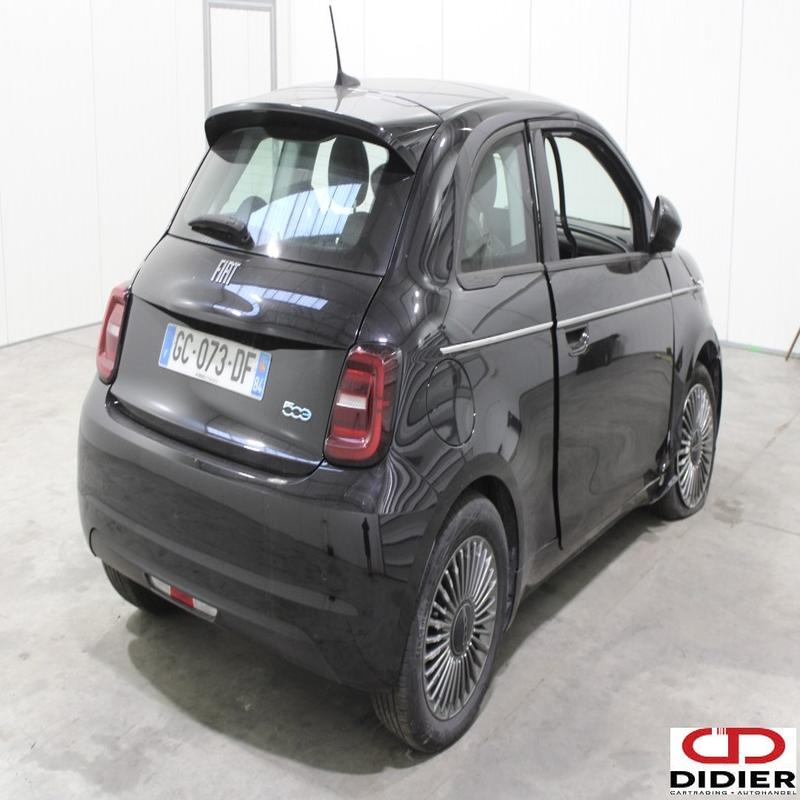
Aucun dommage détecté.
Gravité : aucun